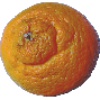
Label: Mandarine 1